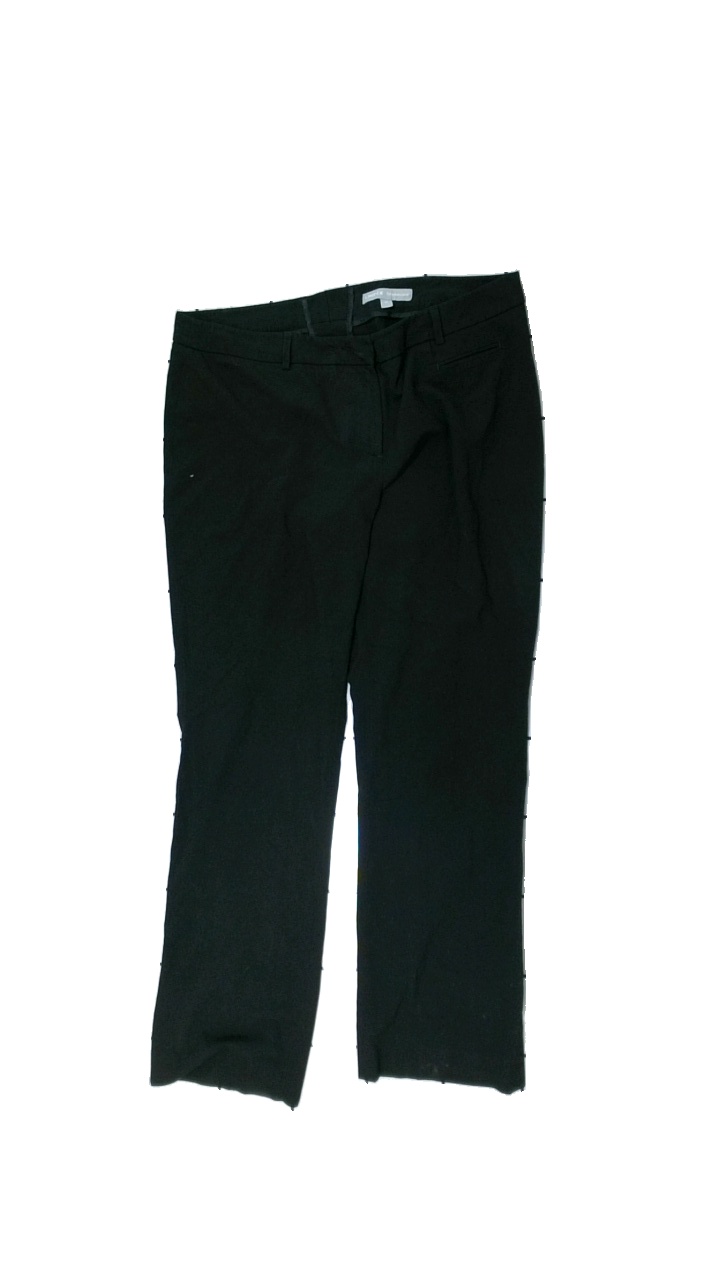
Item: Trousers (Ladies)
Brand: Lindex
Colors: Black
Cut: Regular
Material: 100% polyester
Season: All
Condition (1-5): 3
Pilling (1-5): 3
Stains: Minor
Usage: Recycle
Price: <50